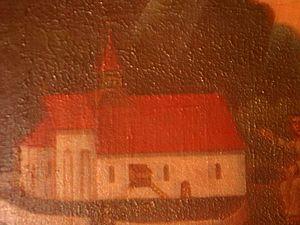
Thierenbach